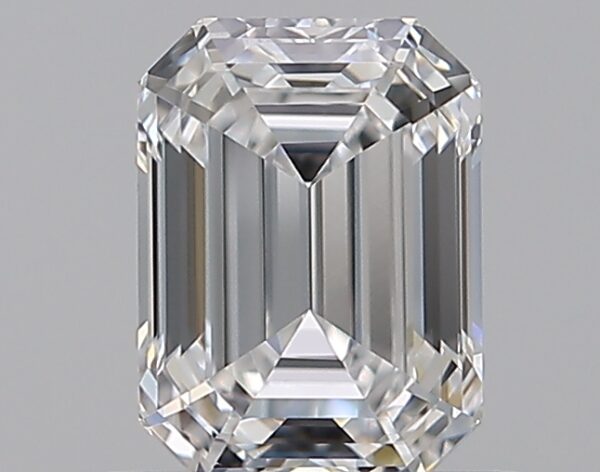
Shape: emerald
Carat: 0.7
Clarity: VS1
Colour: E
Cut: EX
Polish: EX
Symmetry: VG
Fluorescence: M
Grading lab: GIA
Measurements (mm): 5.79 x 4.25 x 2.91